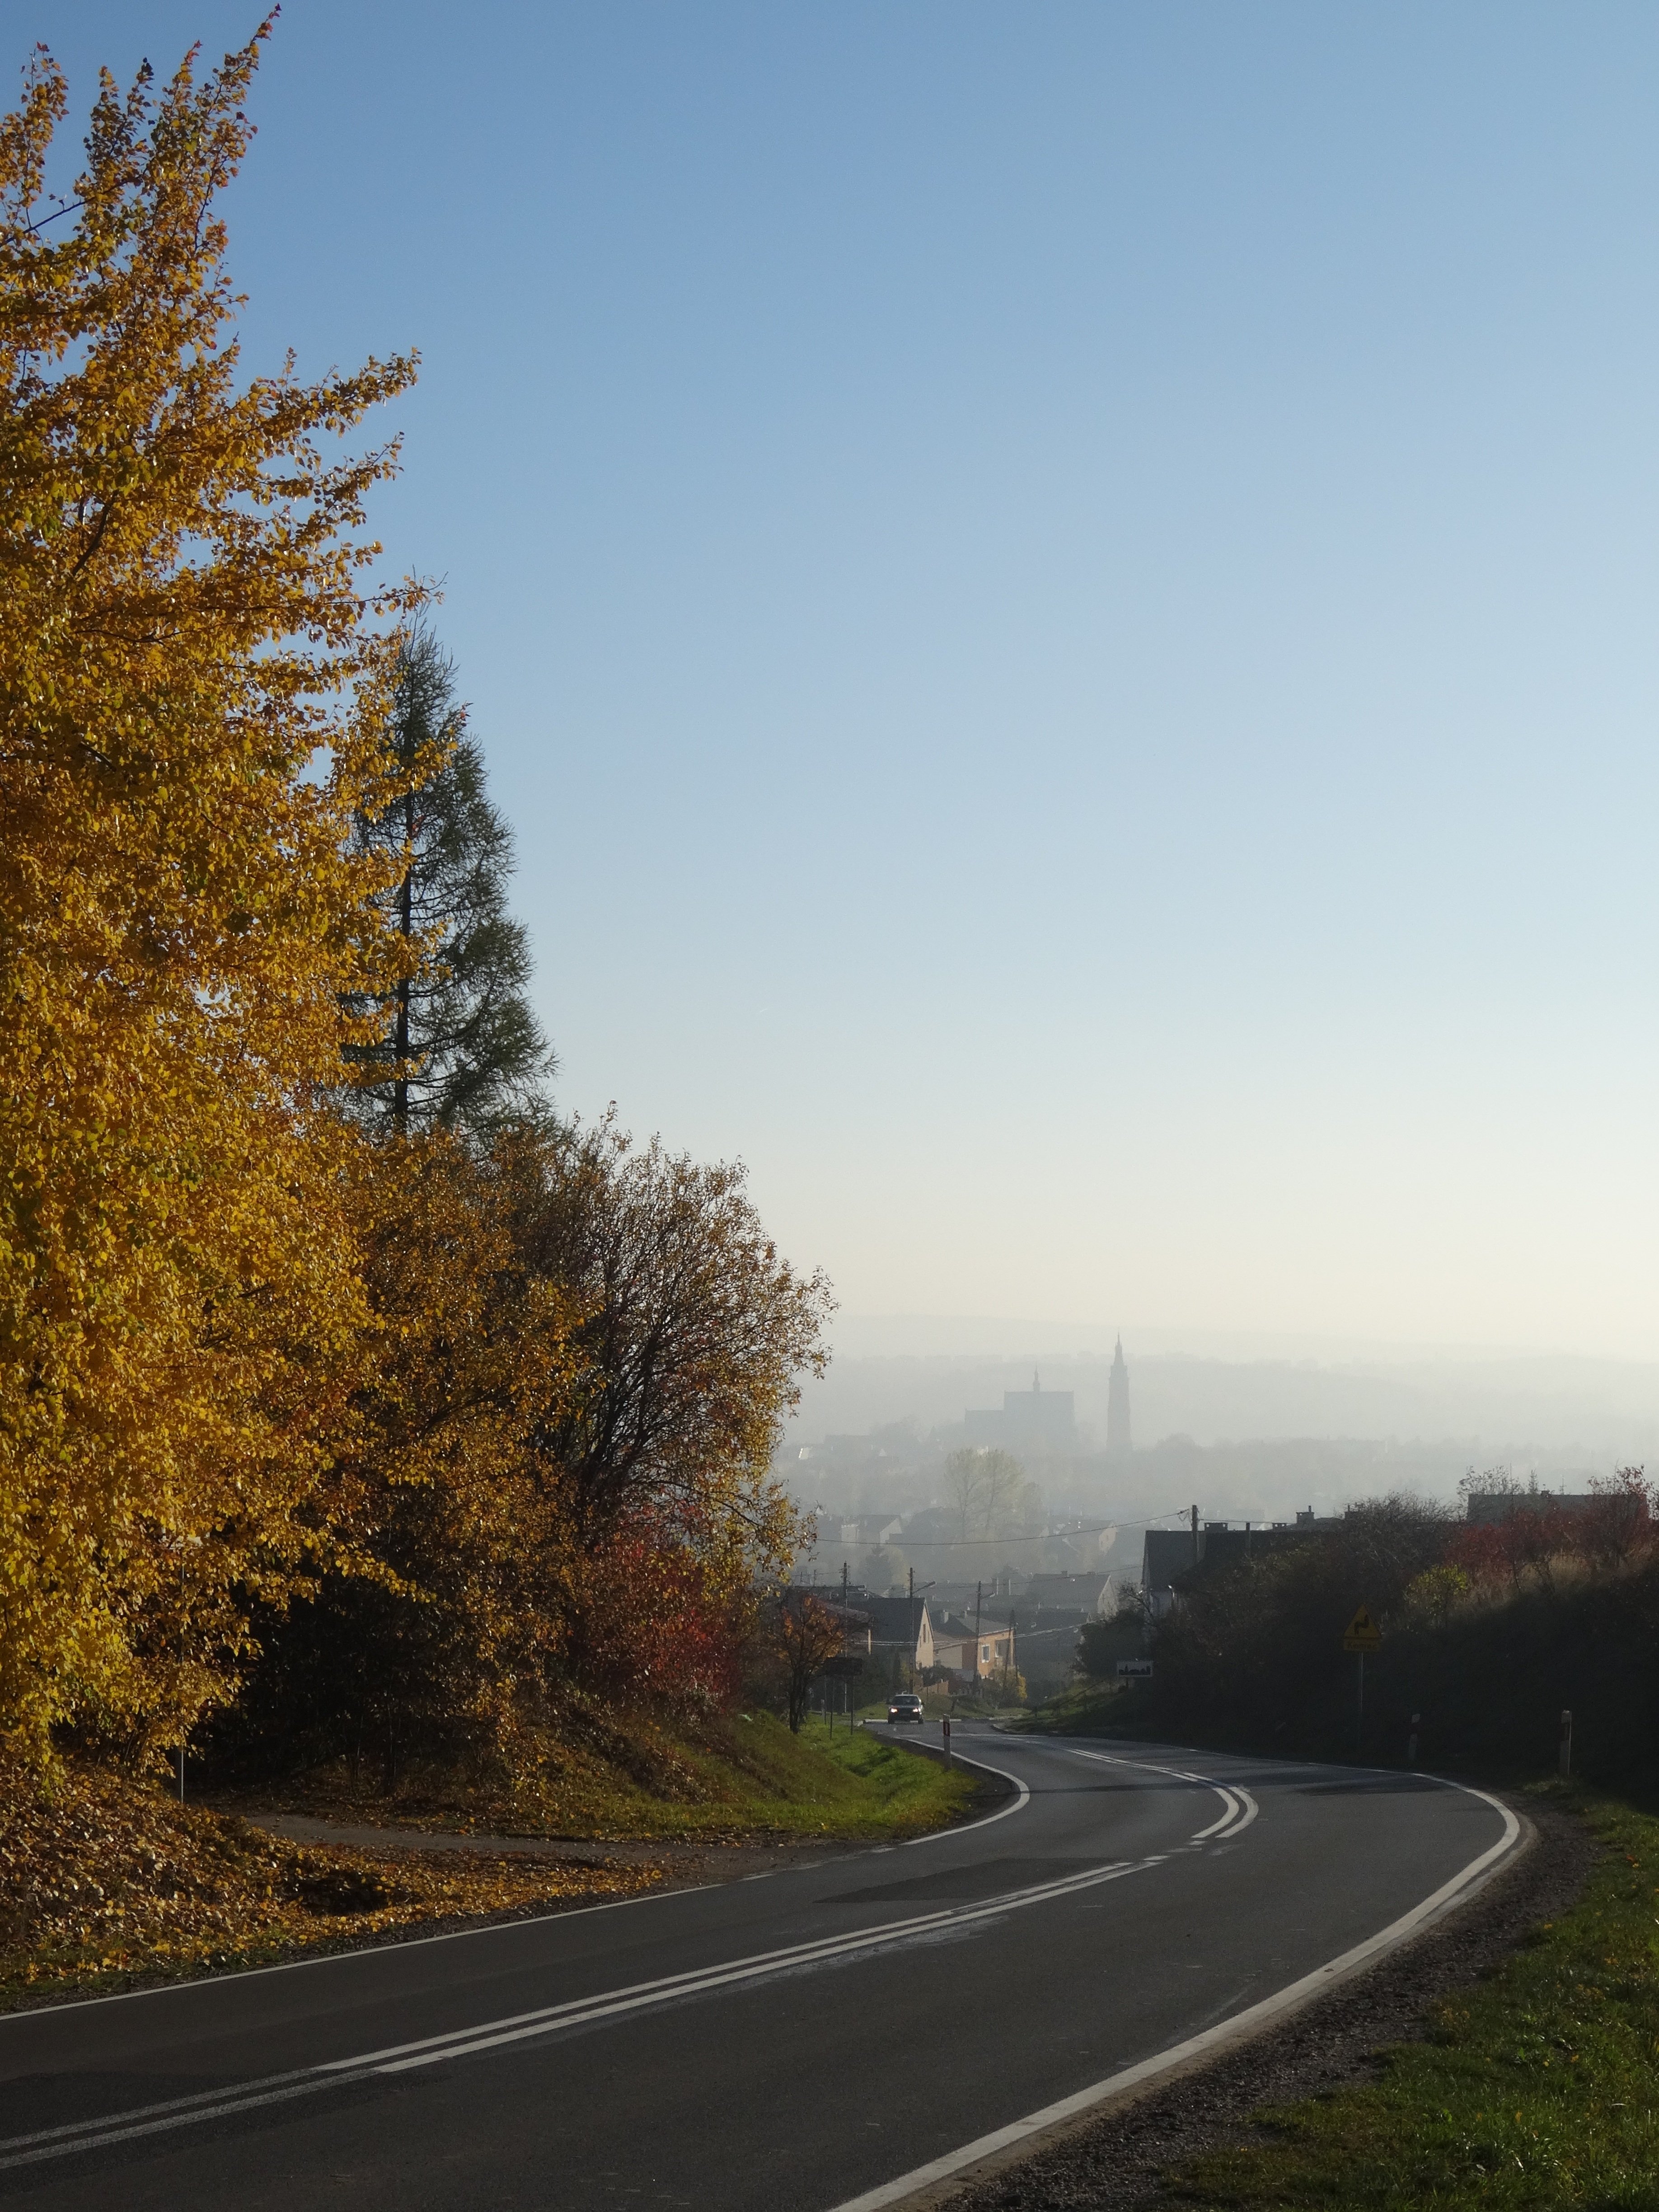
landscape, tree, road, morning, highway, autumn, lane, season, road trip, infrastructure, poland, way, the fog, olkusz, atmospheric phenomenon, woody plant